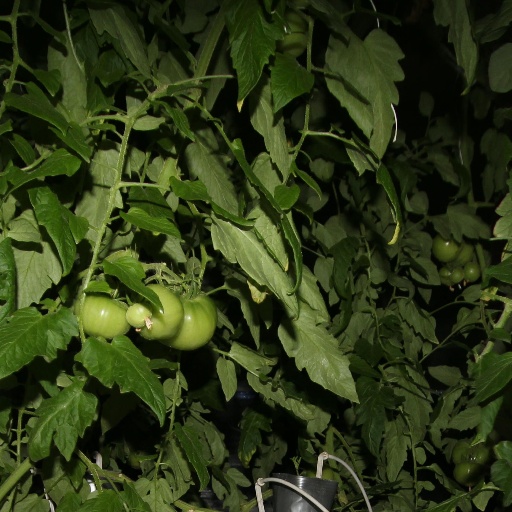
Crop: tomato